Science and technology of the Tang dynasty

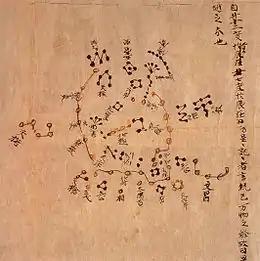
The Dunhuang map, a star map showing the North Polar region. circa 700. Constellations were divided into three "schools" distinguished with different colors: white, black and yellow for stars of Wu Xian, Gan De and Shi Shen respectively. The whole set of star maps contained 1,300 stars.

Although the use of a teasing mechanical puppet in this wine-serving device was certainly ingenious, the use of mechanical puppets in China date back to the Qin dynasty (221–207 BC) while Ma Jun in the third century had an entire mechanical puppet theater operated by the rotation of a waterwheel. There was also an automatic wine-server known in the ancient Greco-Roman world, a design of Heron of Alexandria that employed an urn with an inner valve and a lever device similar to the one described above. There are many stories of automatons used in the Tang, including general Yang Wulian's wooden statue of a monk who stretched his hands out to collect contributions; when the amount of coins reached a certain weight, the mechanical figure moved his arms to deposit them in a satchel. This weight-and-lever mechanism was exactly like Heron's penny slot machine. Other devices included one by Wang Ju, whose "wooden otter" could allegedly catch fish; Needham suspects a spring trap of some kind was employed here.